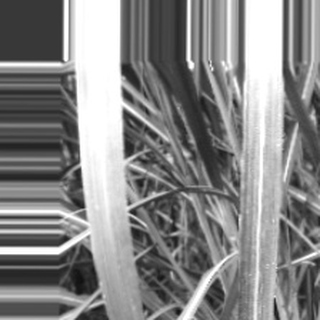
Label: sugarcane_bacterial_blight